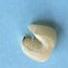
Maize quality: Bad